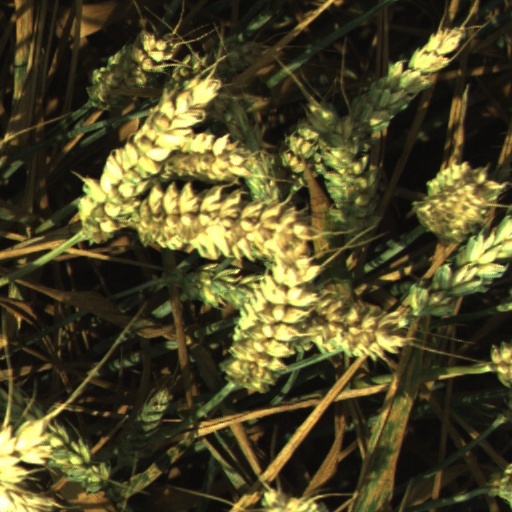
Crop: wheat